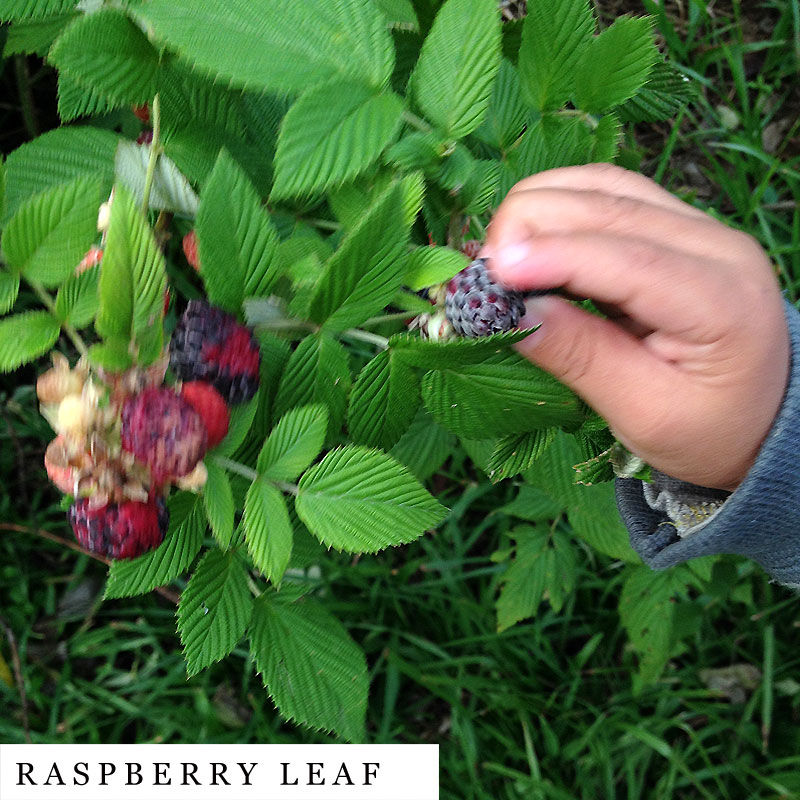
Labels: Raspberry leaf